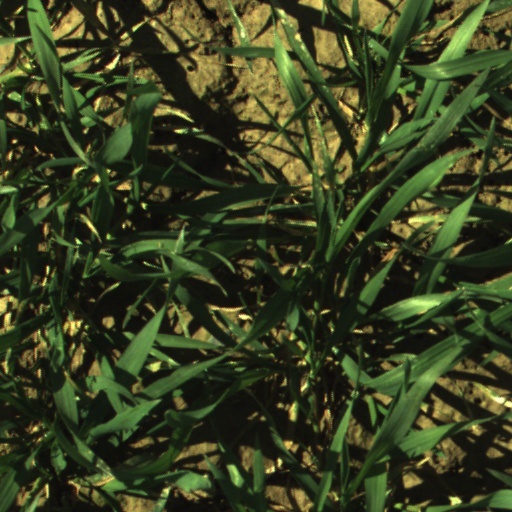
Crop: wheat